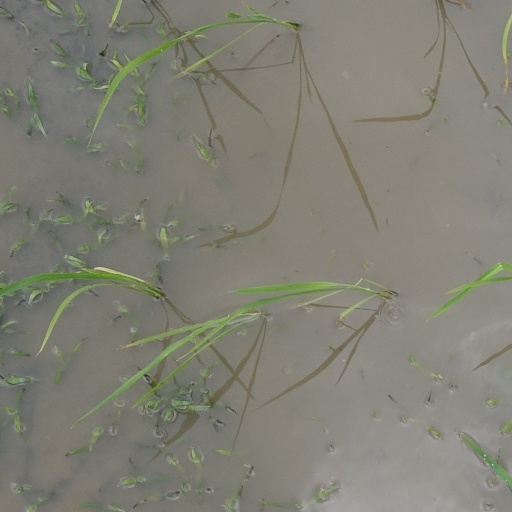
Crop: rice